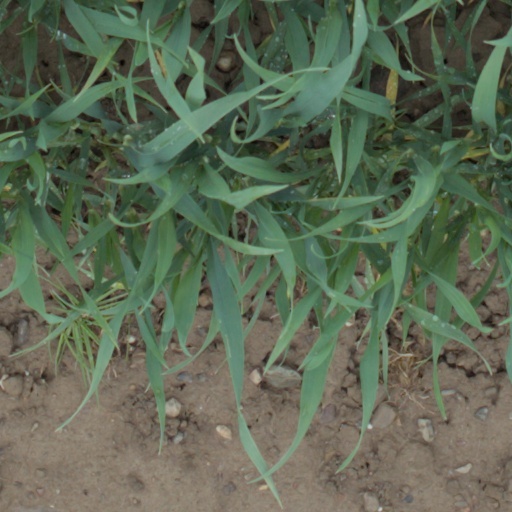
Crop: wheat